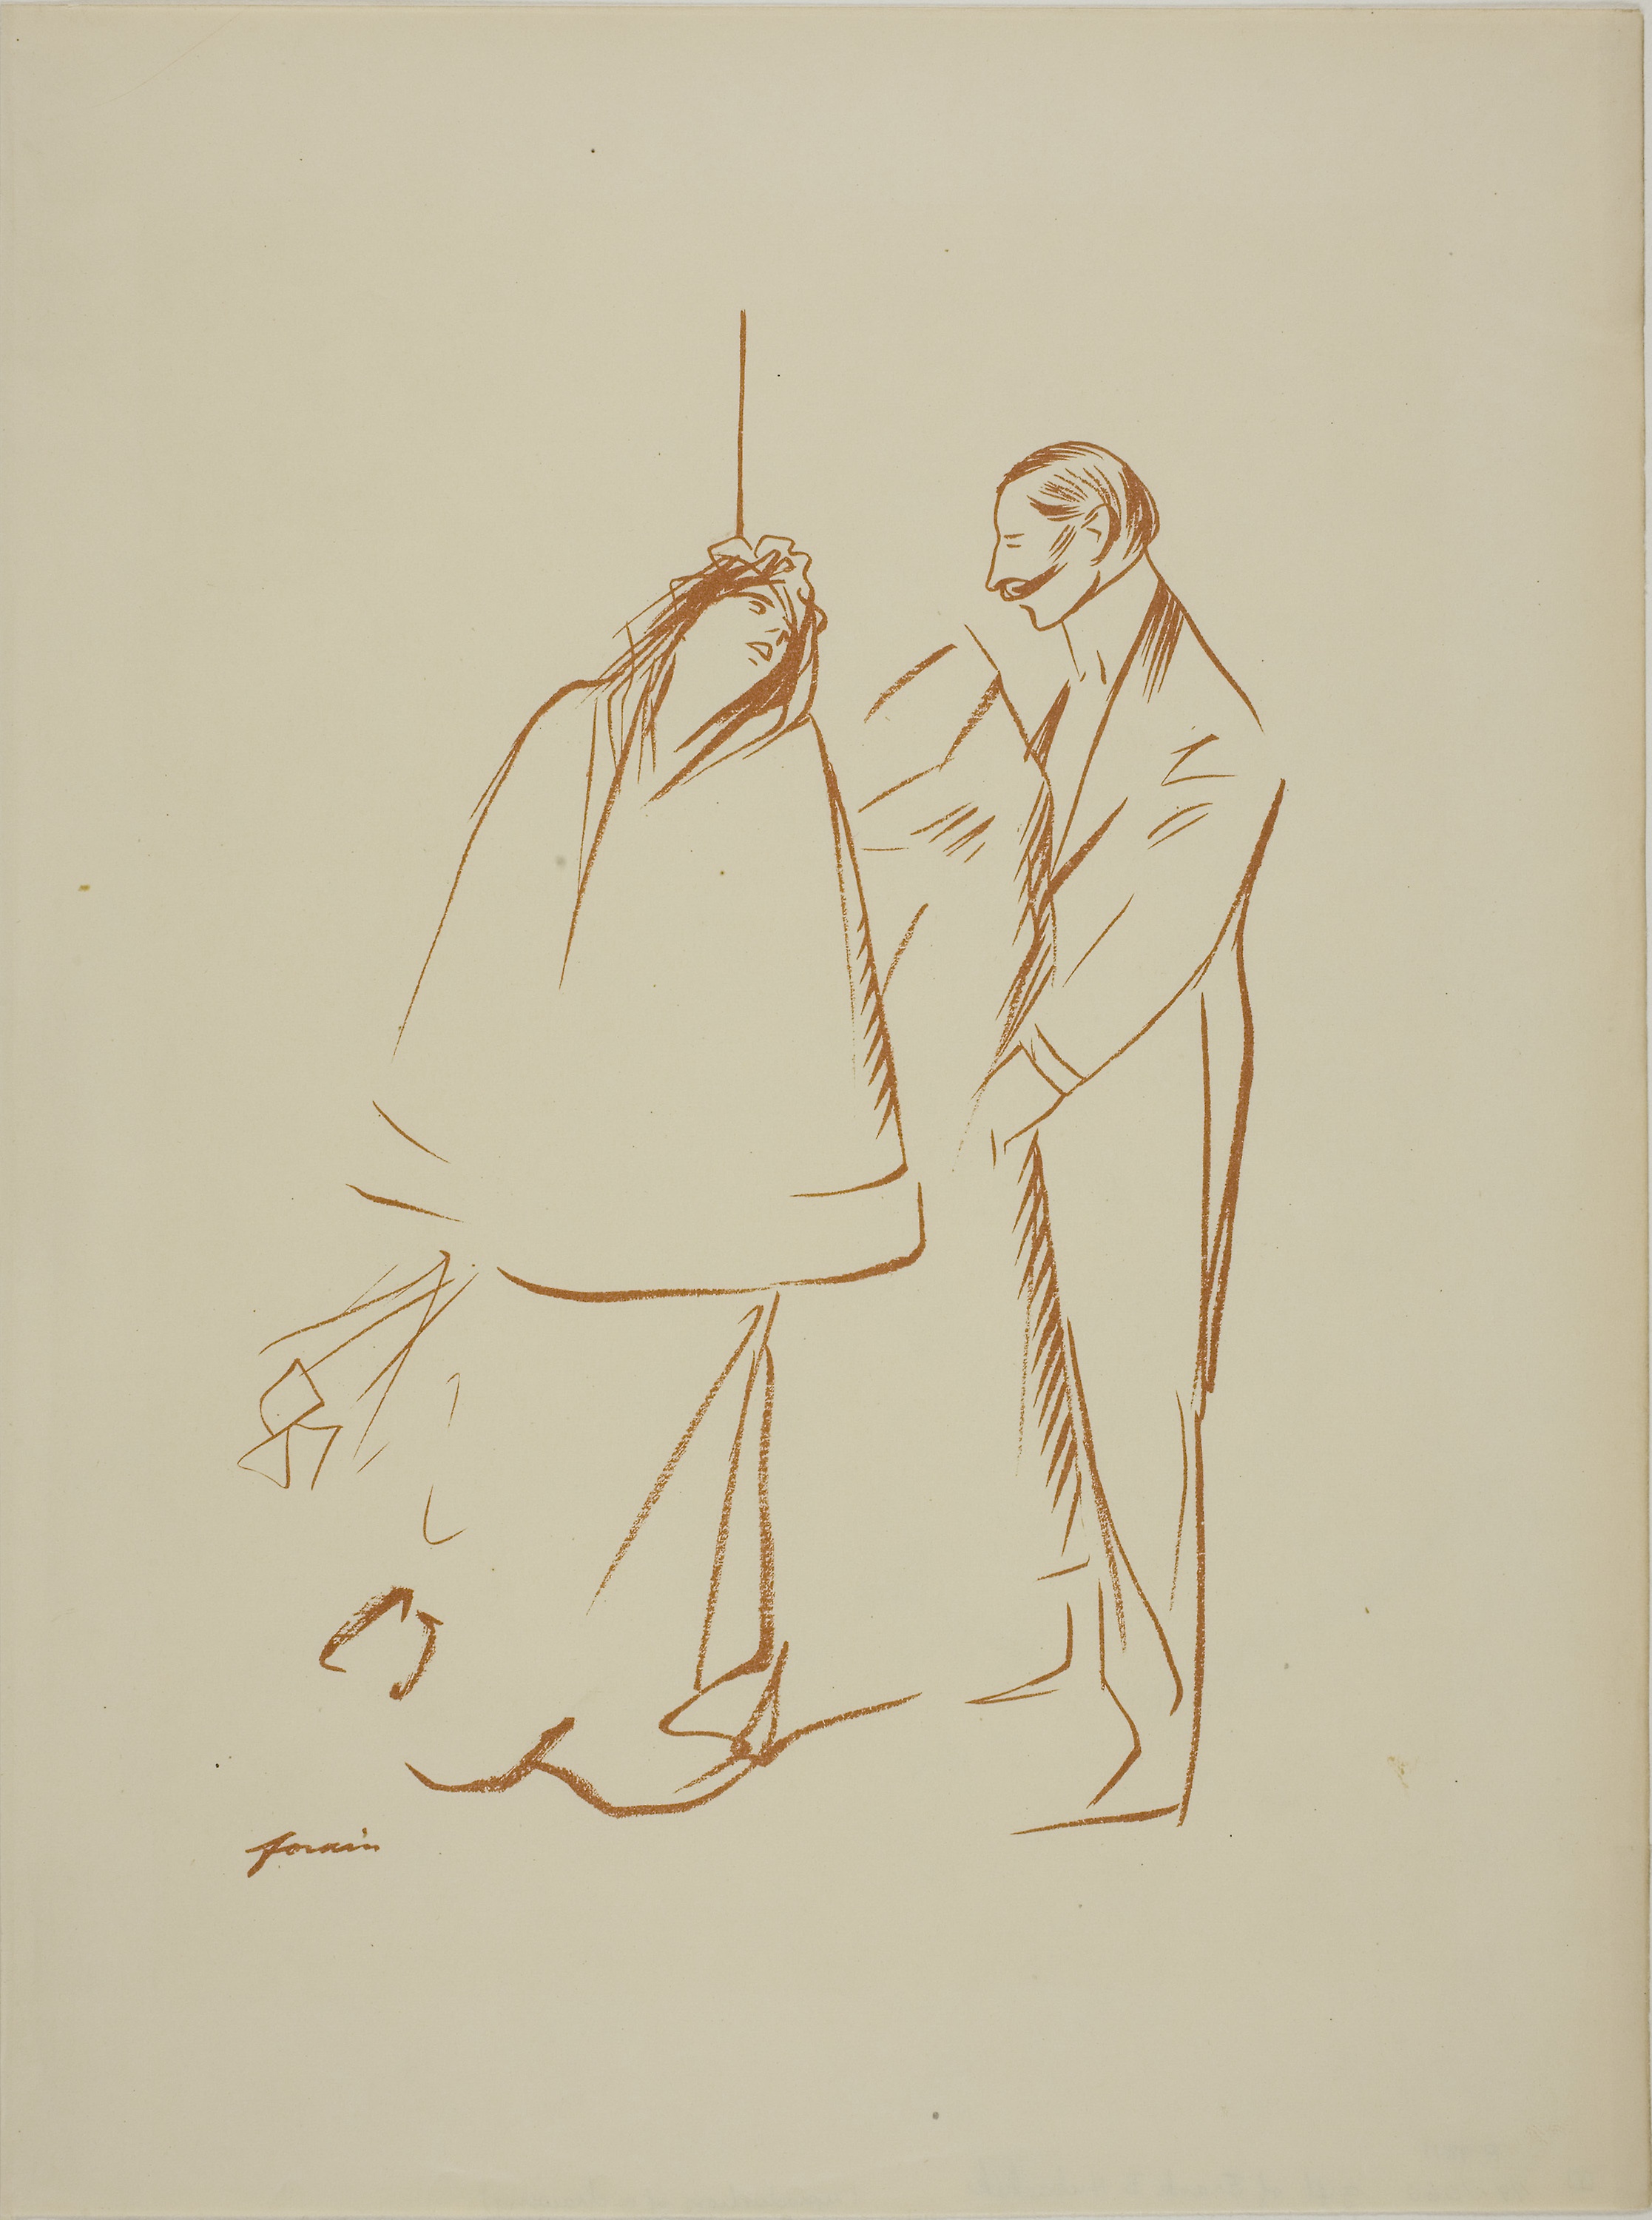
art, drawing, figure drawing, sketch, hand, paper, illustration, artwork, costume design, font